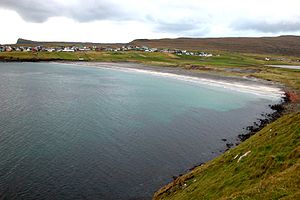
Operation GrindStop 2014 / Hændelsesforløb / August 2014 / Det første grindedrab finder sted
Stranden i Sandur, hvor grindedrabet fandt sted
Operation GrindStop 2014 var en aktion eller kampagne, som Sea Shepherd Conservation Society førte på Færøerne i perioden juni til oktober 2014 for at forhindre grindedrab. I denne anledning var et stort antal frivillige Sea Shepherd-tilhængere fra hele verden placeret ved alle relevante fjorde, dvs. ved fjorde som af færøske myndigheder er godkendte til slagtning af grindehvaler. Sea Shepherd forventede ved kampagnens start, at ca. 600 frivillige ville skiftes om at opholde sig på Færøerne i perioden. De frivillige holdt øje med, om der skulle komme en flok grindehvaler, og i så fald gjorde de alt hvad de kunne for at forhindre, at grindedrab skulle finde sted.